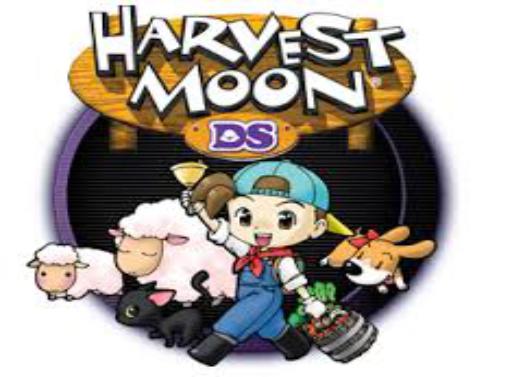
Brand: Harvest Moon
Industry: Leisure